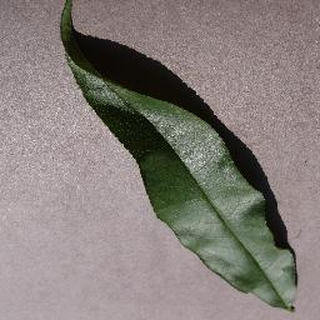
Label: healthy_peach